Witchcraft (band)

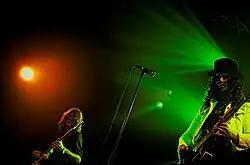
Live at Hole in the Sky, Norway, 2006

In mid-2006, Jonas Arnesén left the band and was replaced by original drummer, Jens Henriksson. The band toured the US in latter part of 2006 with Danava. During this tour, on 11 November 2006, Witchcraft performed at the Rock and Roll Hotel in Washington, D.C. For their encore they played Pentagram covers ("When the Screams Come" and "Yes I Do") with Bobby Liebling on vocals.